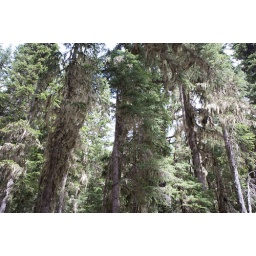
the mountain hemlock ad grand fir forest is draped in lichen like a late seral forest should be.